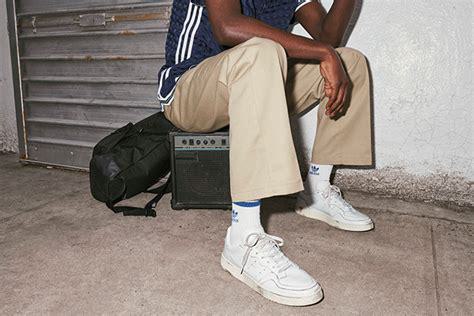
Brand: Adidas
Model: Supercourt